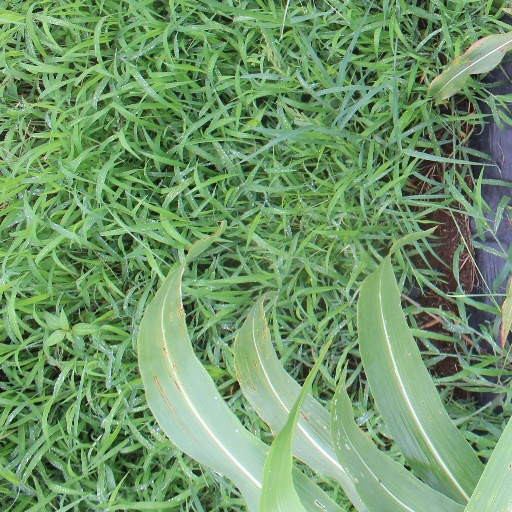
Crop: sorghum